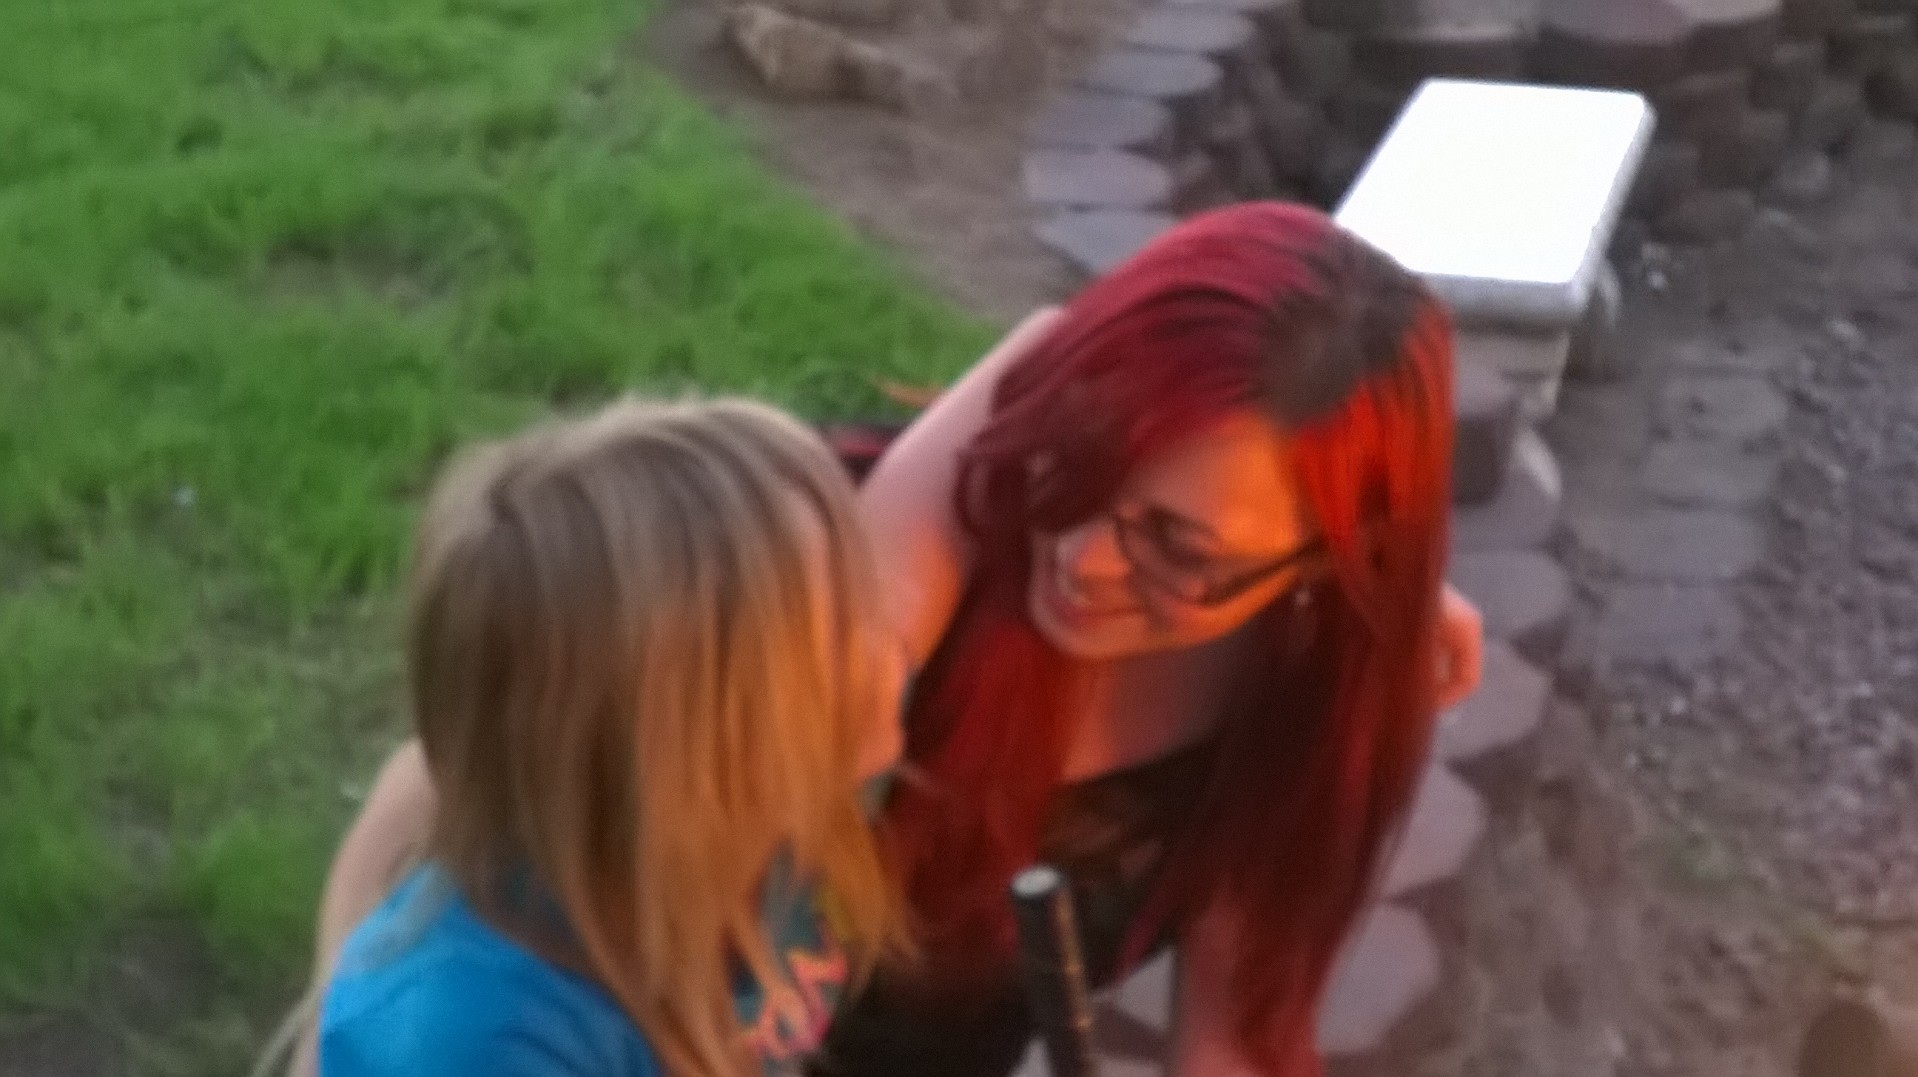
hair, clothing, costume, anime